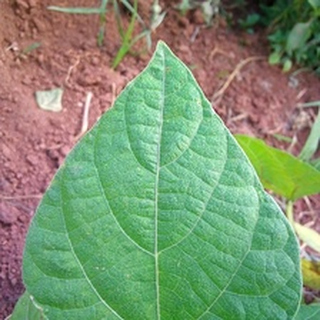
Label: healthy_bean